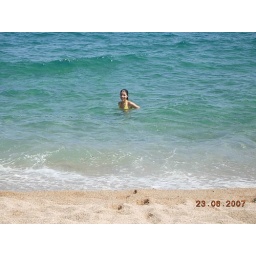
flower in the water